Banyuls-sur-Mer

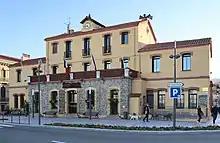
Town hall

Banyuls-sur-Mer is twinned with Settle, North Yorkshire, United Kingdom and also with the town of Kralupy nad Vltavou in the Central Bohemian Region of the Czech Republic.